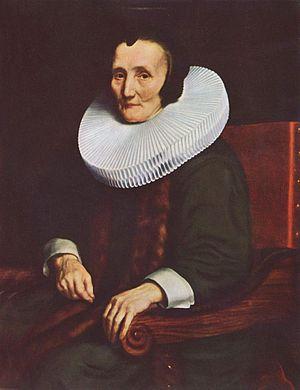
Nicolas Maes, né à Dordrecht en janvier 1634 et mort à Amsterdam le 24 décembre 1693, est un peintre néerlandais connu pour ses scènes de genre intimes et ses portraits.